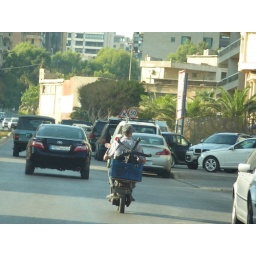
Man on scooter carrying a desk chair in a crate.